I Dream Too Much (2015 film)

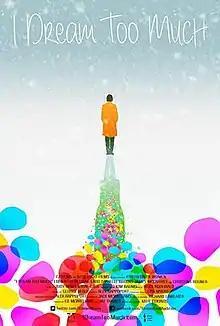
Film poster

I Dream Too Much is a 2015 American coming of age comedy-drama film written and directed by Katie Cokinos and starring Eden Brolin, Danielle Brooks and Diane Ladd. The film is Cokinos' directorial debut and Richard Linklater served as an executive producer.